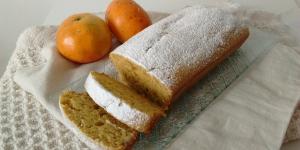
budin de mandarina vegano